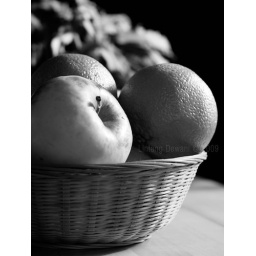
A basket of fruit in b/w